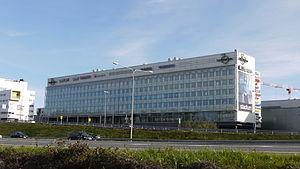
Suur-Matinkylä est un district de la ville d'Espoo en Finlande regroupant les quartiers de Matinkylä, Olari et de Henttaa.